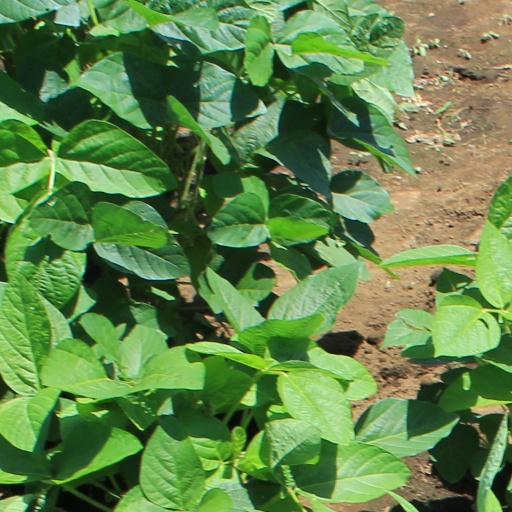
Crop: soybean